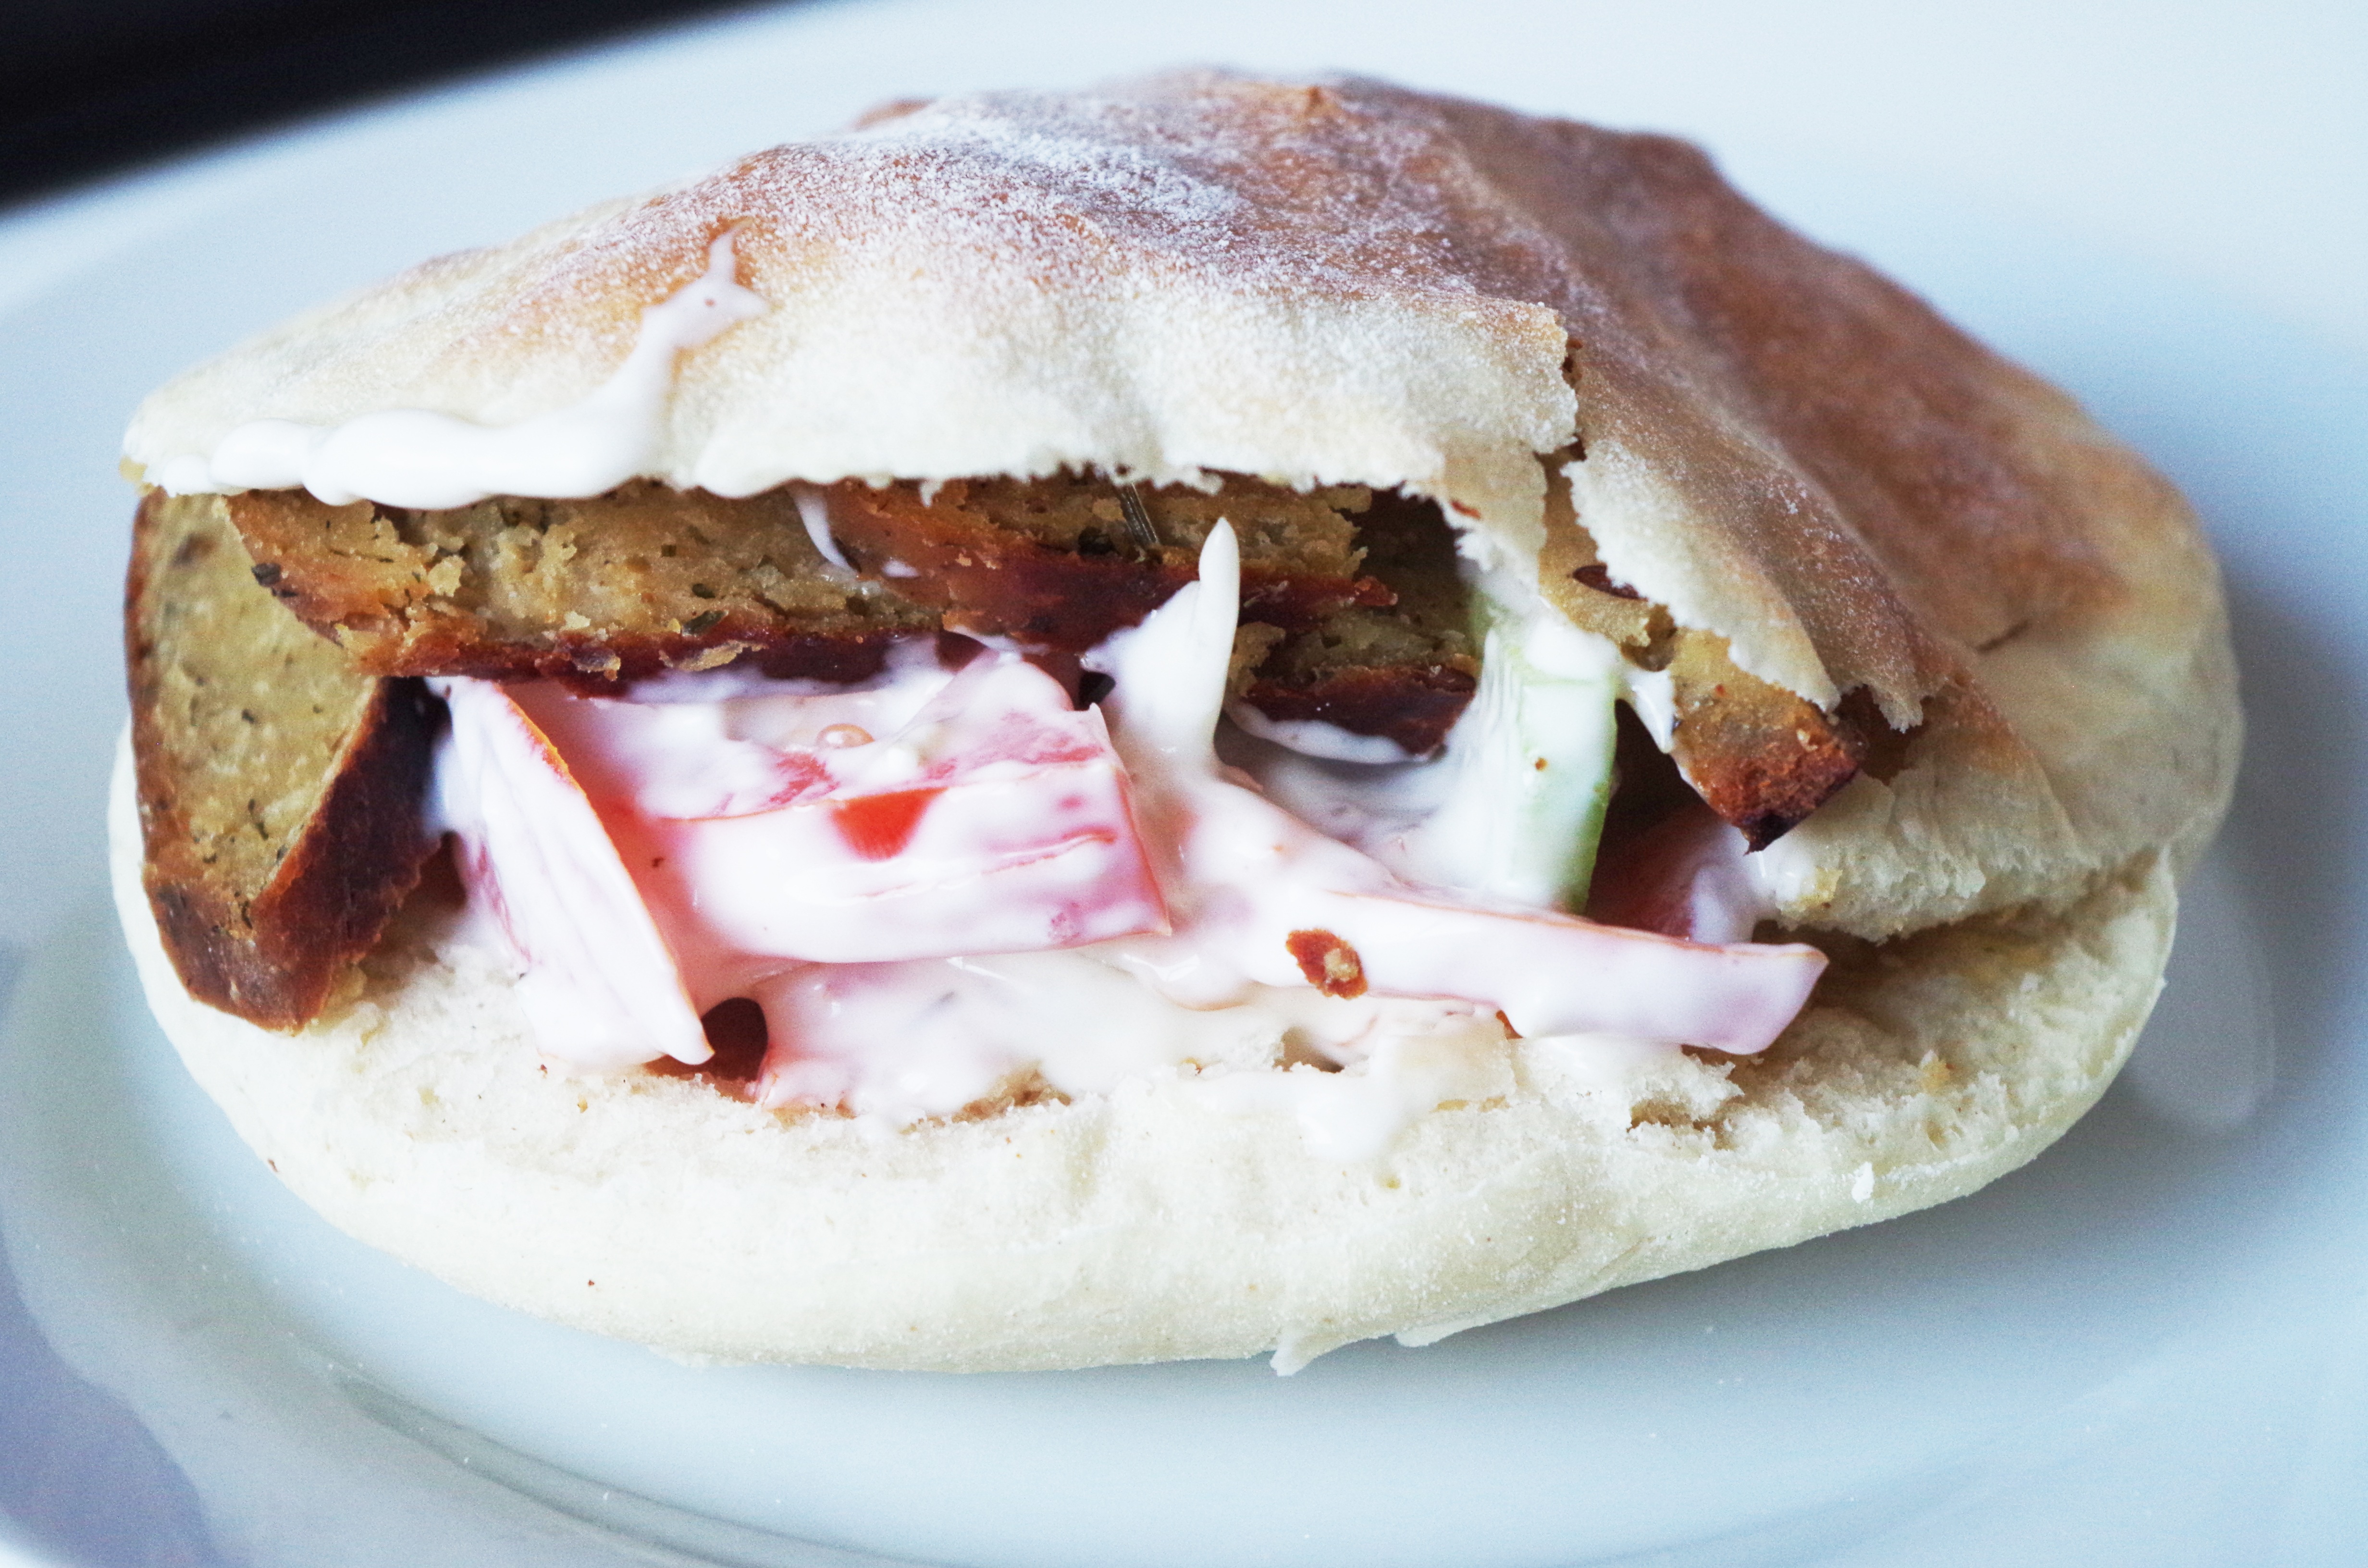
dish, meal, food, produce, breakfast, meat, cuisine, sandwich, vegetables, ciabatta, falafel, pita, filled, mayonnaise, breakfast sandwich